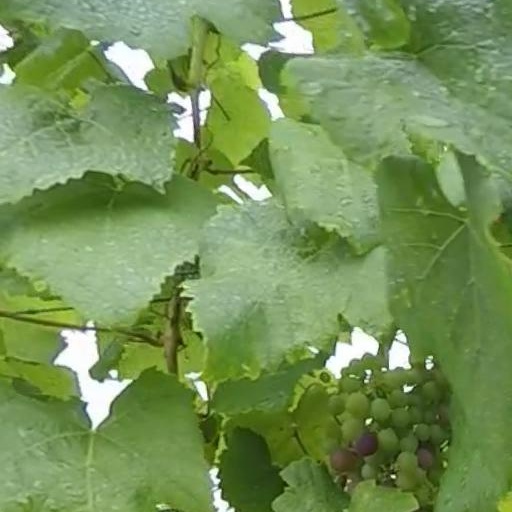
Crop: grape